Ovarian tumor

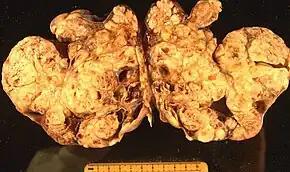
Gross pathology of an ovarian carcinoma.

Ovarian tumors, or ovarian neoplasms, are tumors in the ovary. Not all are ovarian cancer. They consist of mainly solid tissue, while ovarian cysts contain fluid.